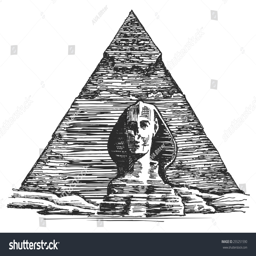
pyramid and sculpture on a white background .